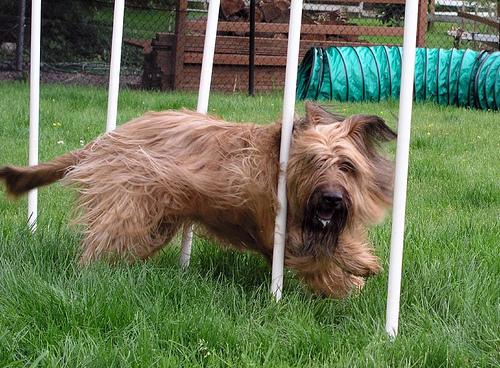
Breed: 230-n000041-briard